Klāvs Čavars

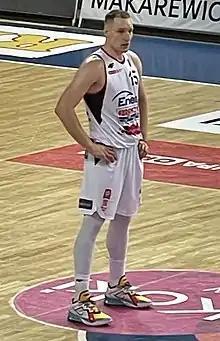
Čavars in 2021

Klāvs Čavars (born February 11, 1996) is a Latvian professional basketball player for Sabah BC of the Azerbaijan Basketball League. The center played six seasons for VEF Rīga.